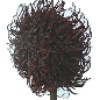
Label: rambutan